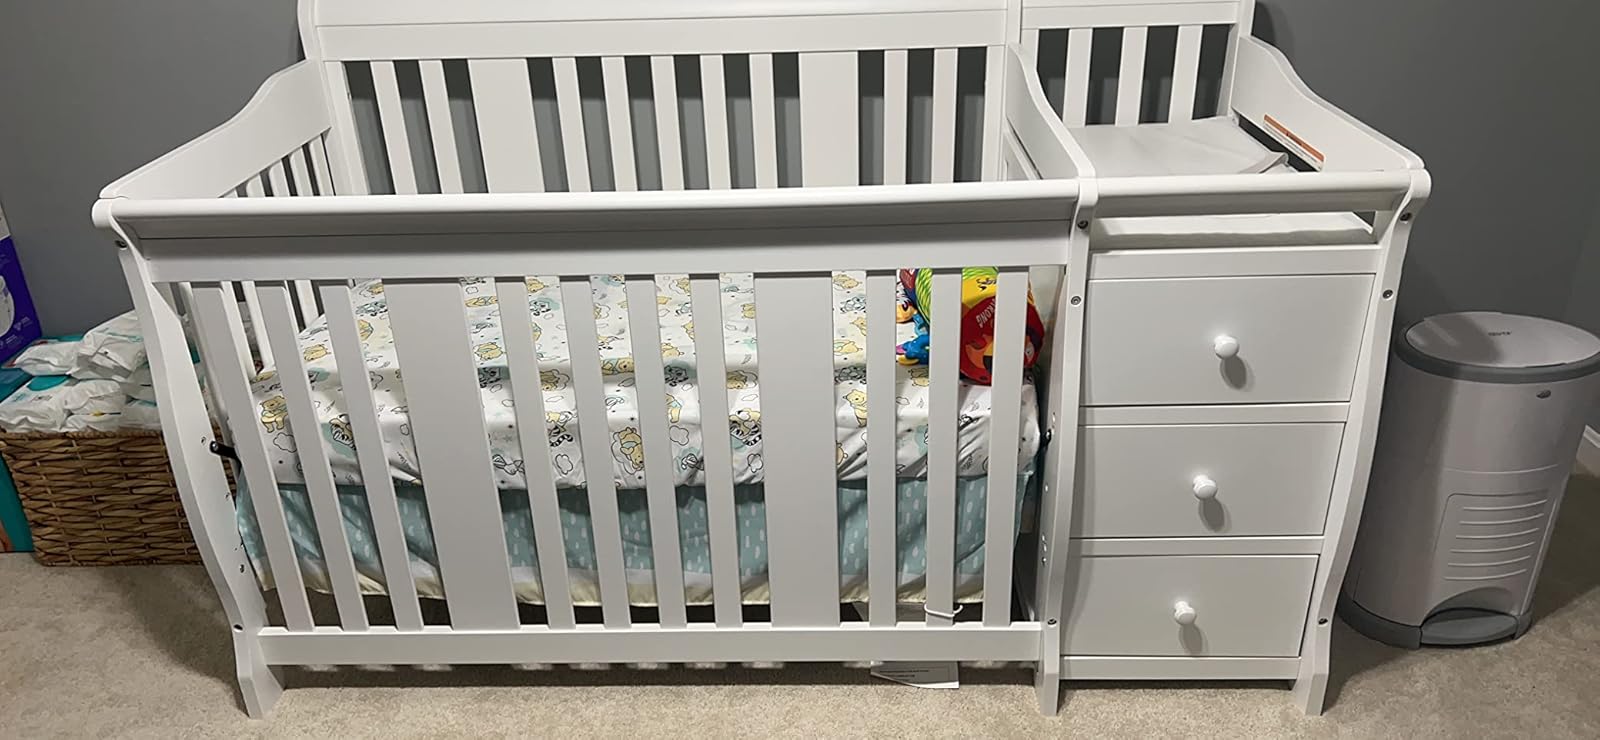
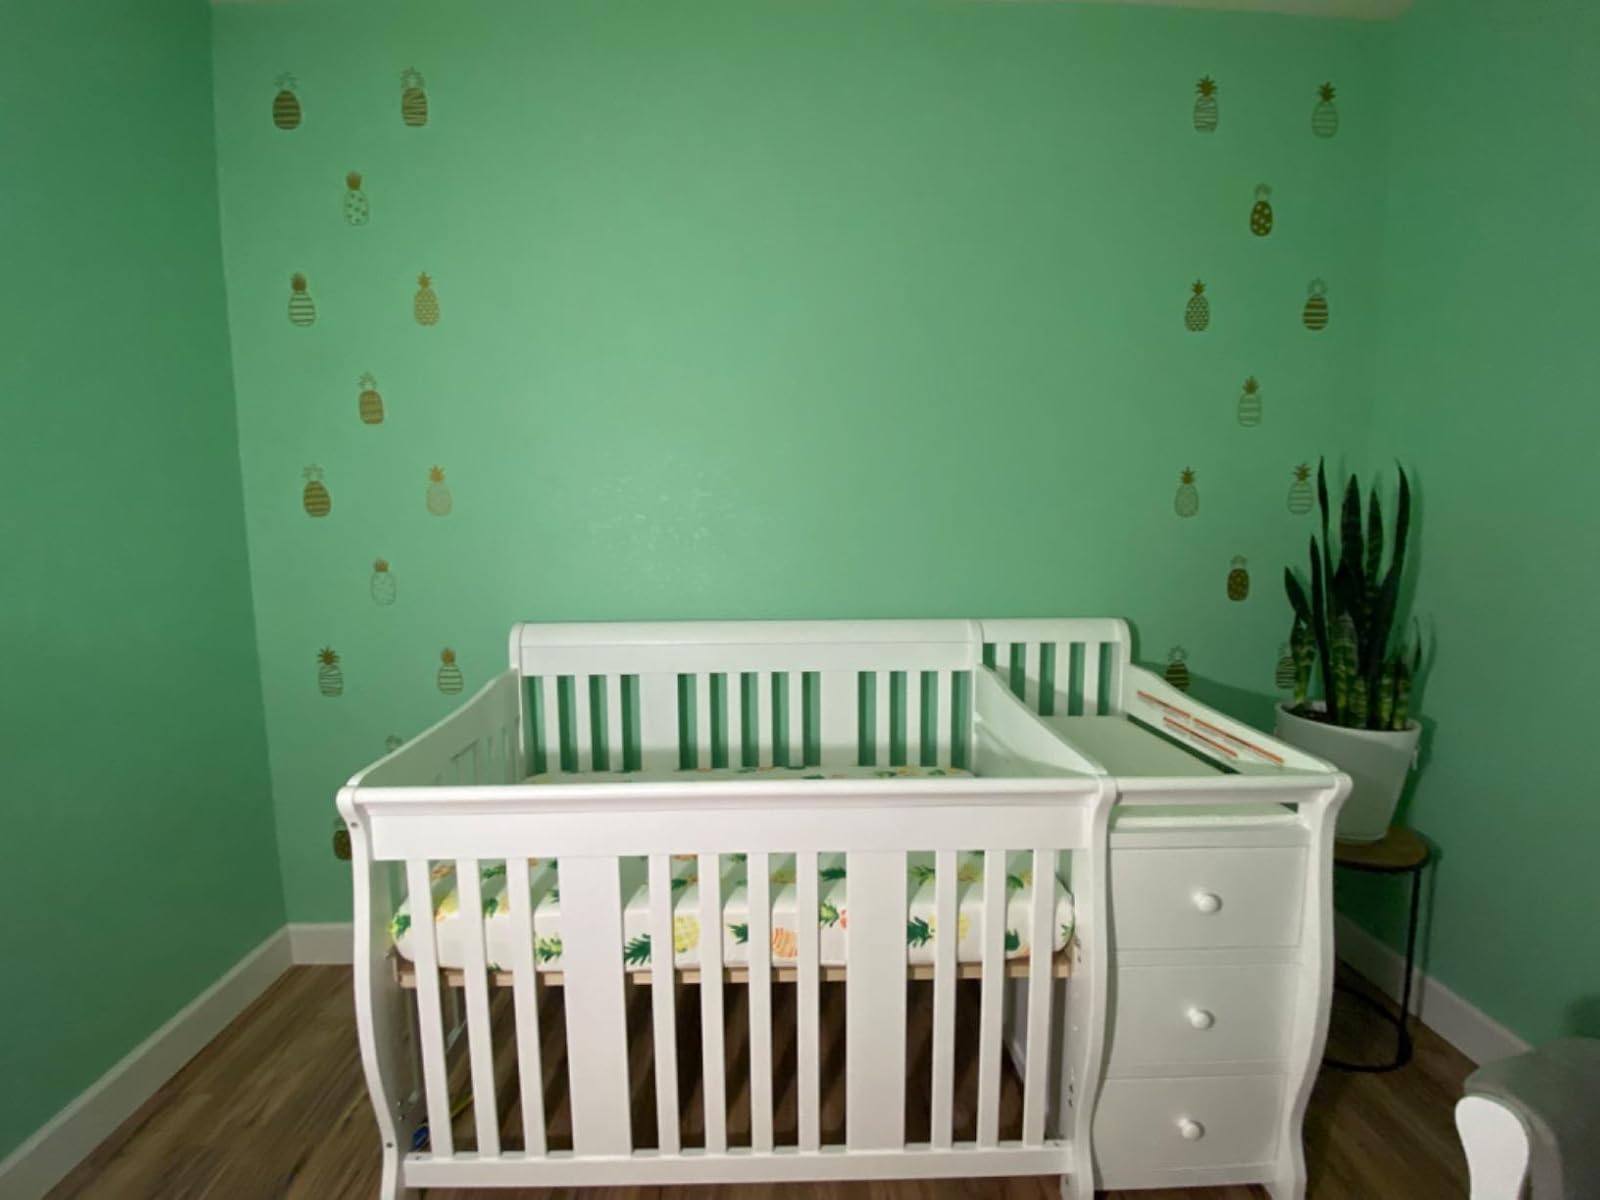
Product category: products_crib
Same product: yes